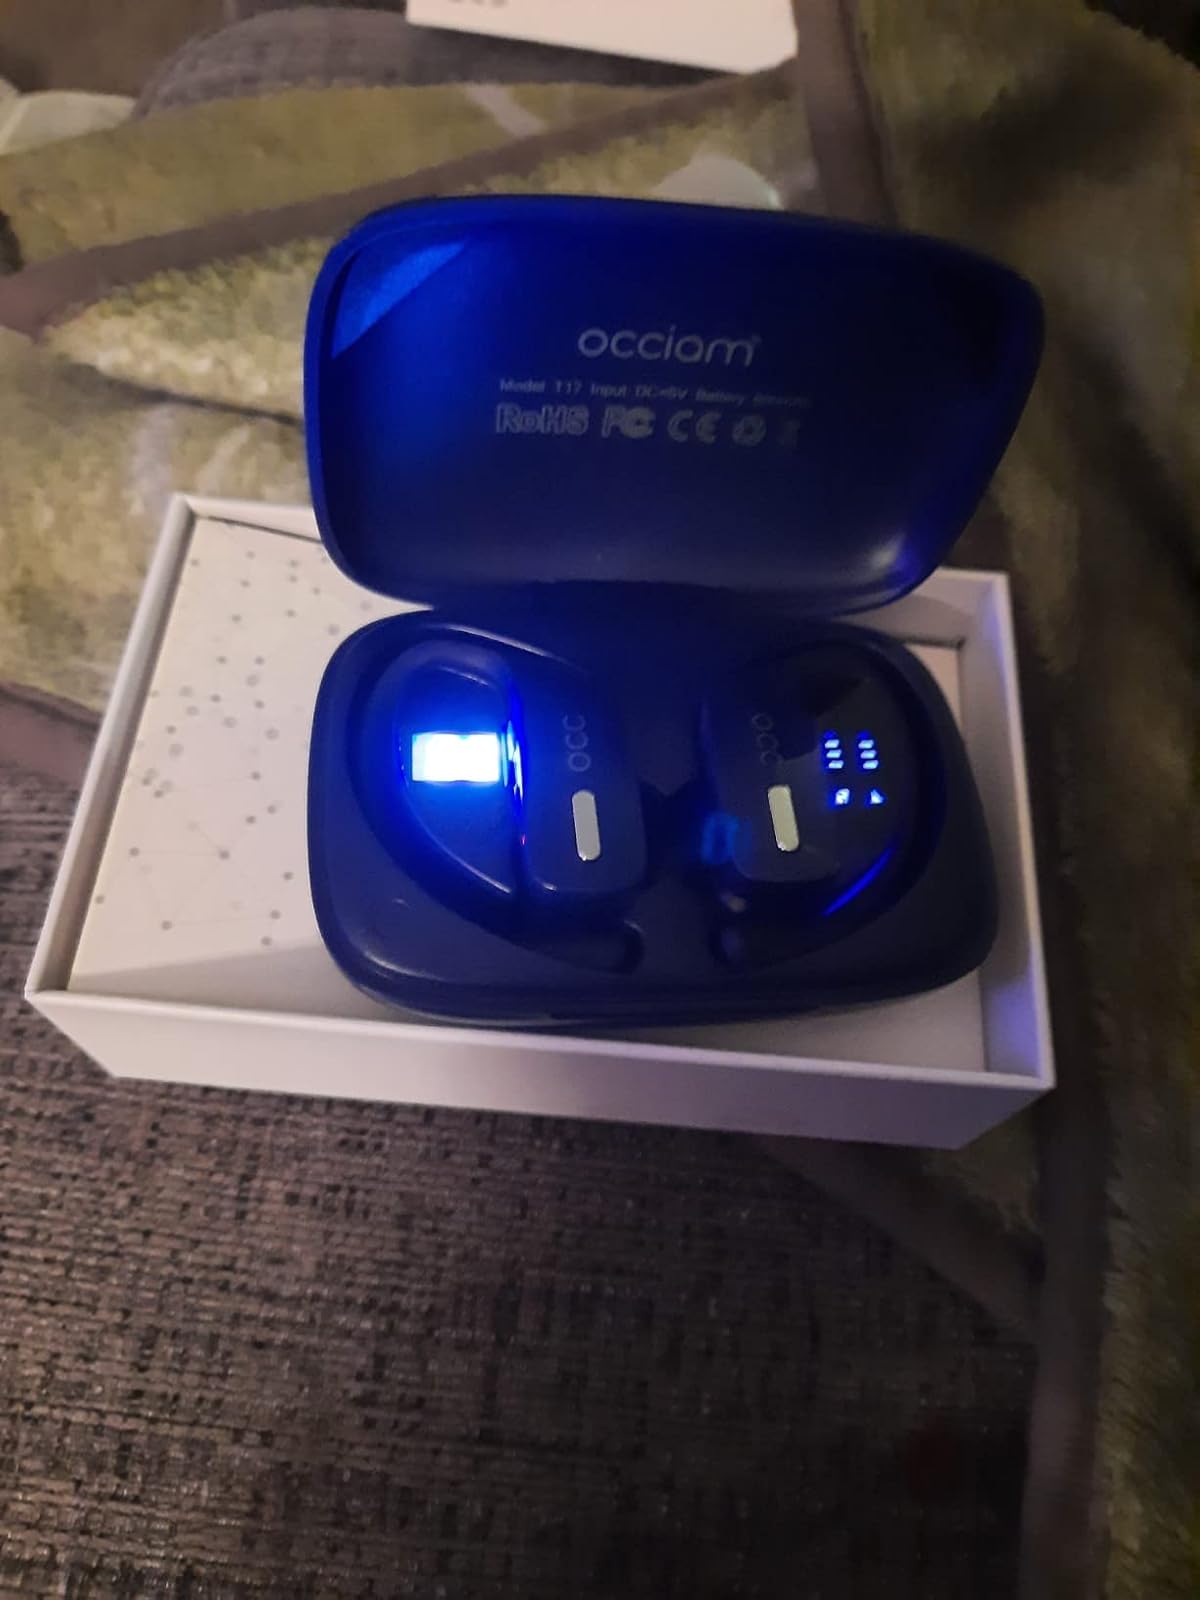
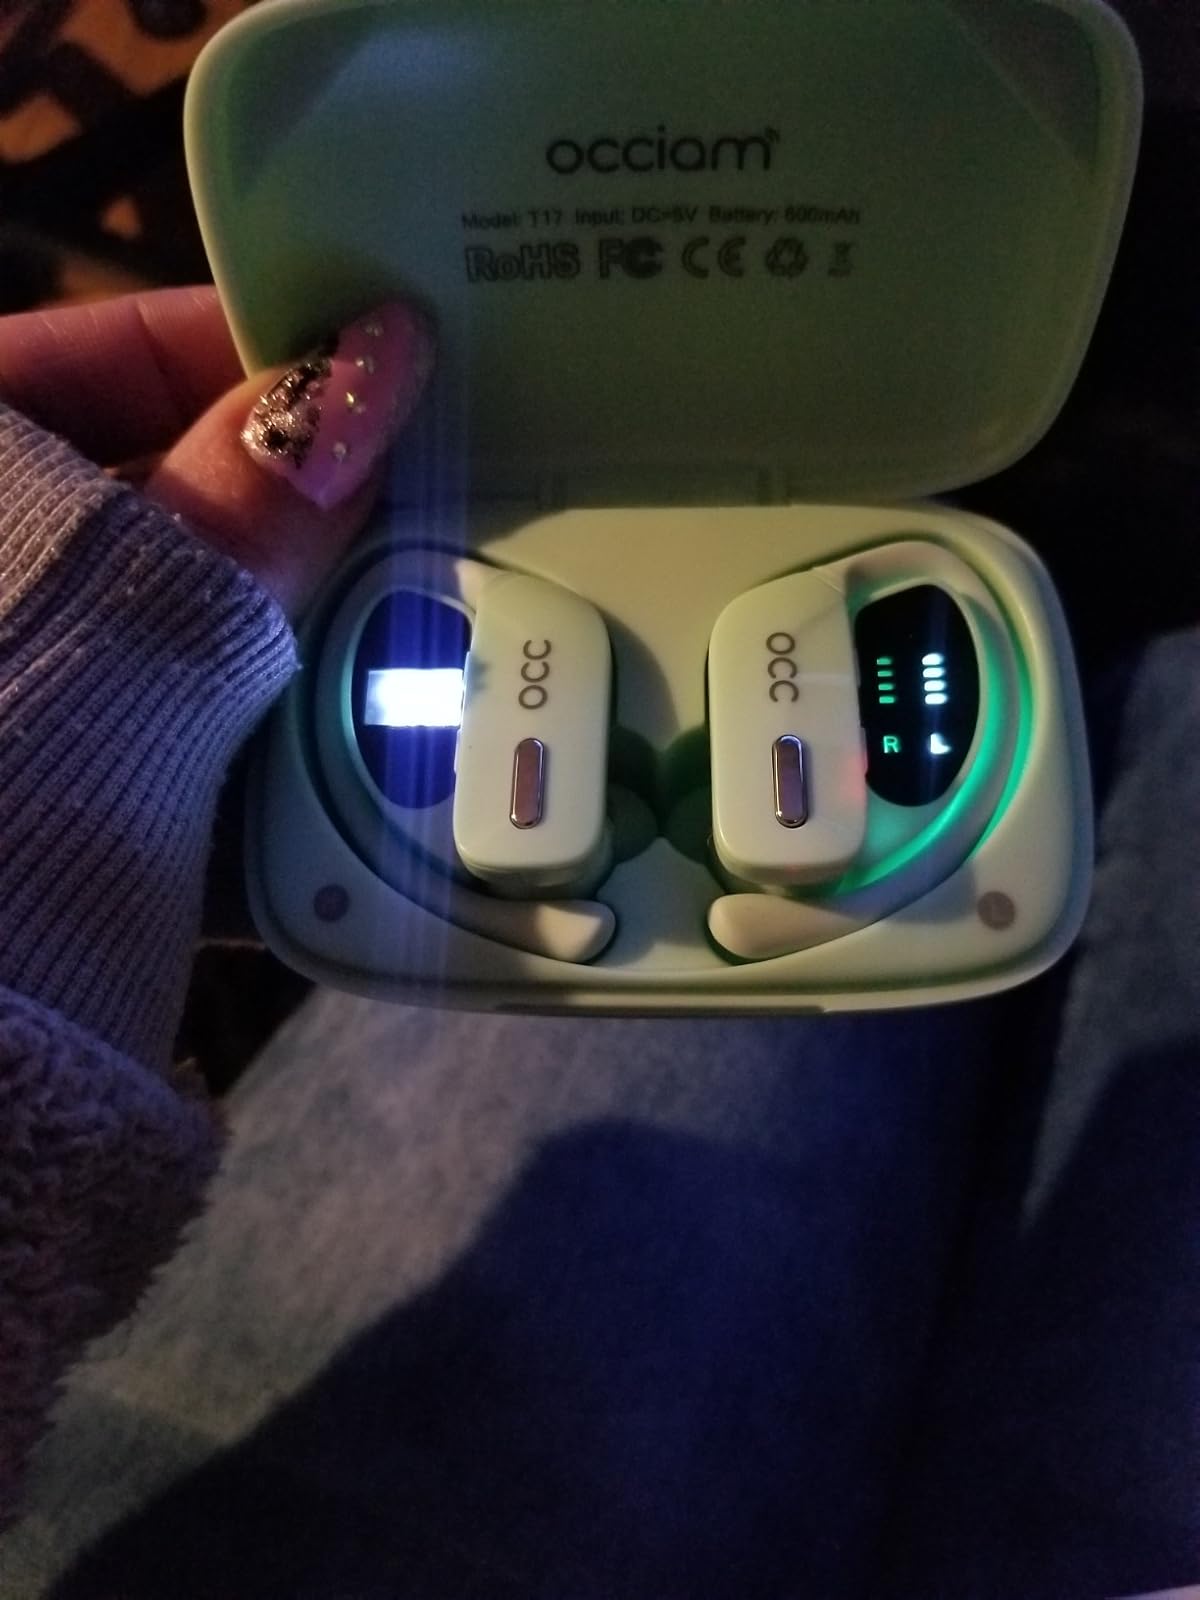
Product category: earbuds
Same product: no